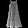
Label: Dress